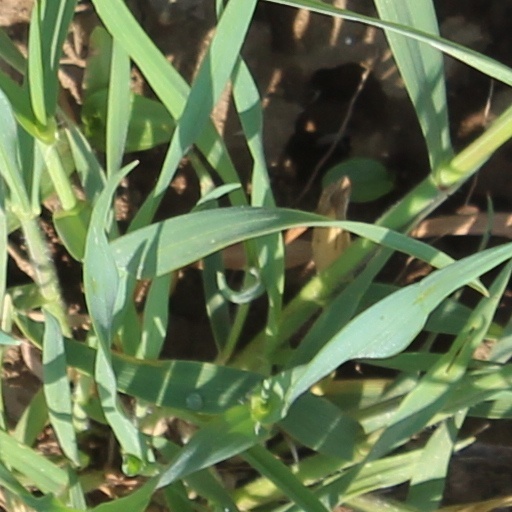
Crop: wheat